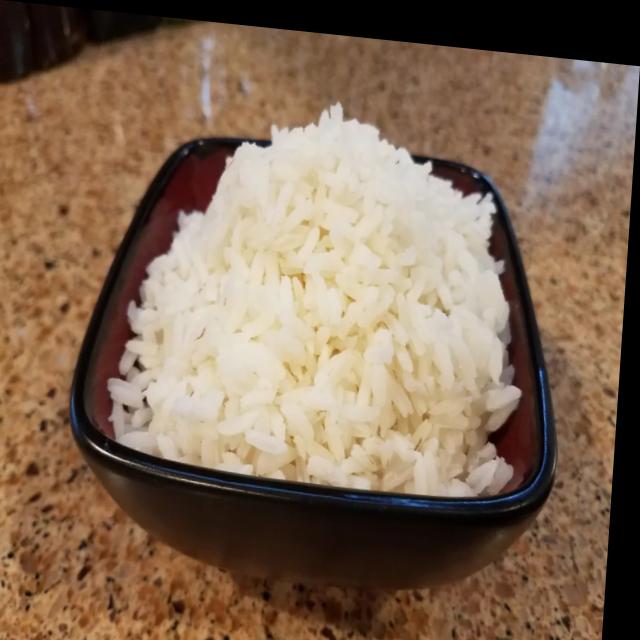
Dish: white_rice